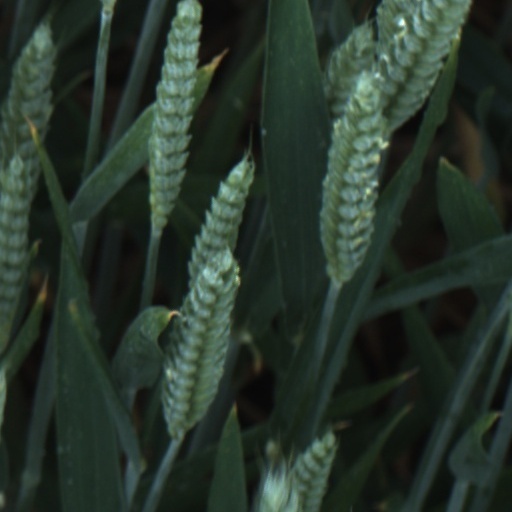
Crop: wheat